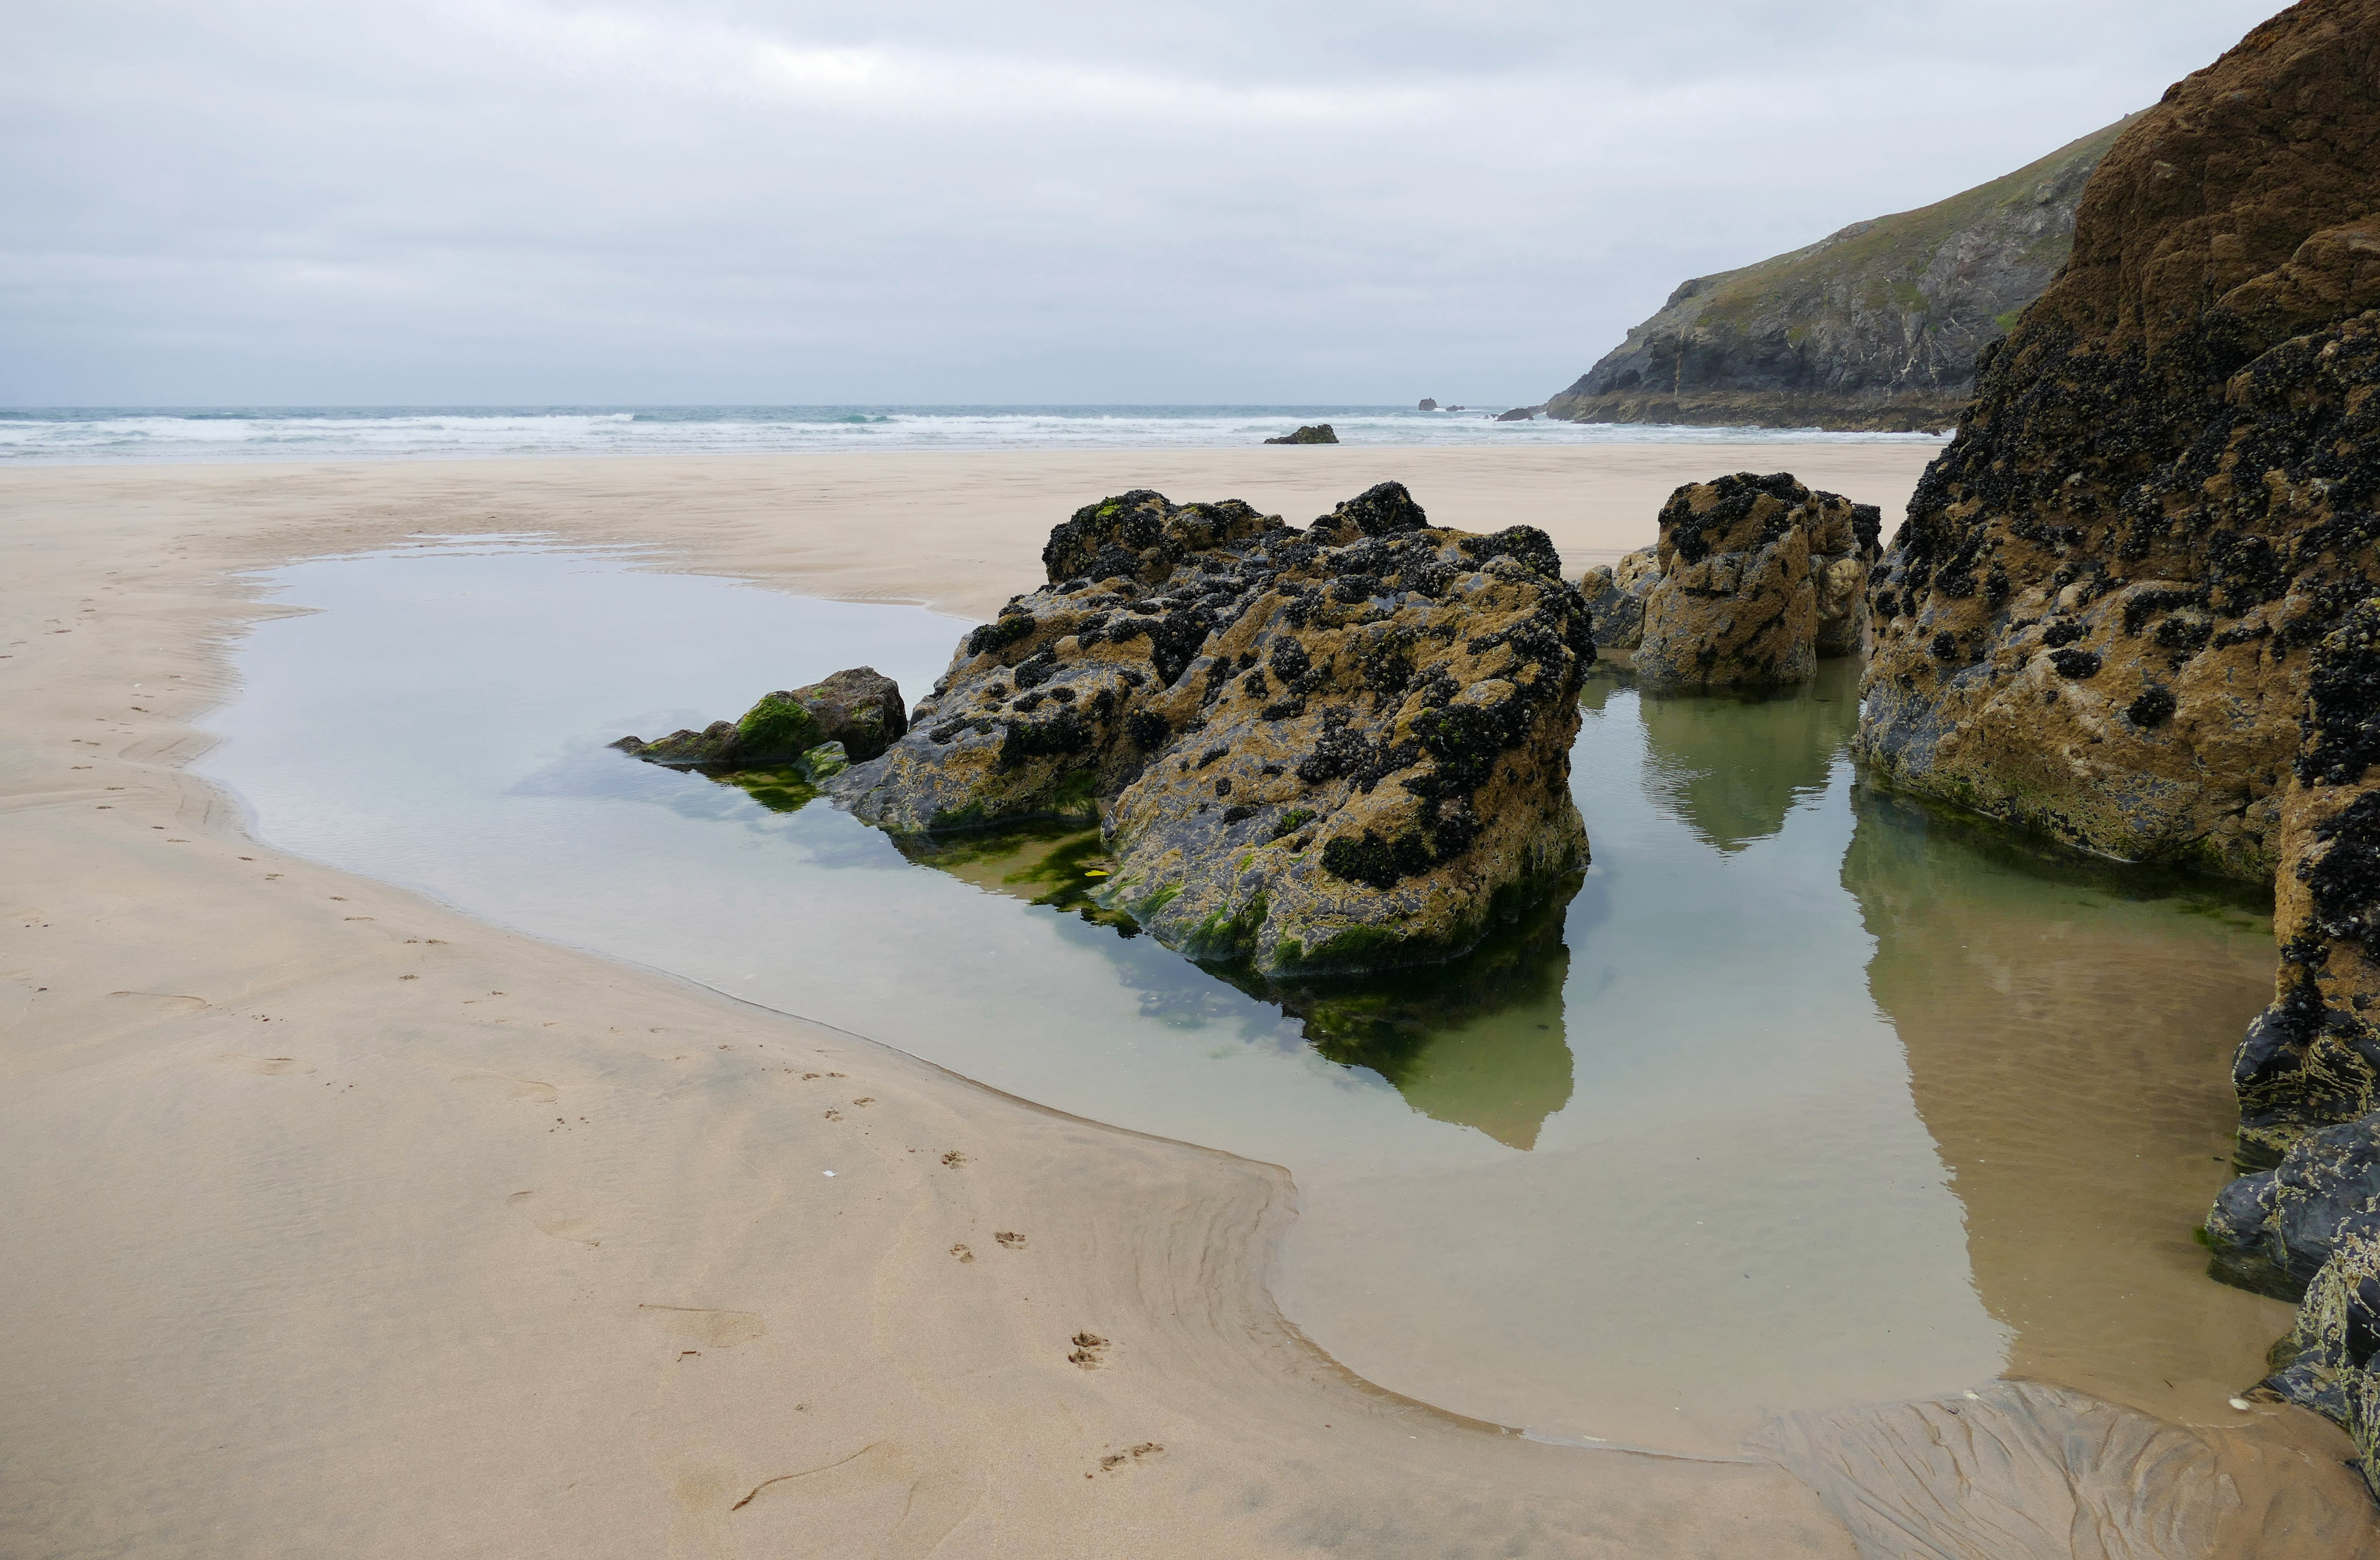
beach, landscape, sea, coast, water, nature, outdoor, sand, rock, ocean, sky, sunshine, sun, shore, wave, coastal, country, summer, vacation, travel, coastline, europe, cove, tranquil, natural, seascape, scenery, holiday, bay, island, blue, freedom, lifestyle, terrain, material, body of water, relaxing, england, dunes, fun, british, britain, habitat, cornwall, newquay, cape, happy holidays, summer vacation, cornish, penhale sands, penhale